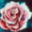
Label: rose